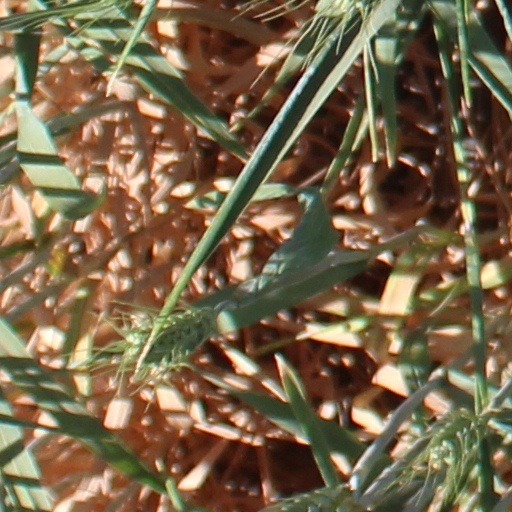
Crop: wheat